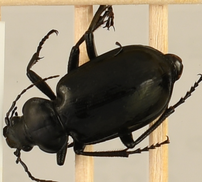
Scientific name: Calosoma affine
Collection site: Konza Prairie Agroecosystem NEON (KONA), plot KONA_007